Multiple equilibria in the Atlantic meridional overturning circulation

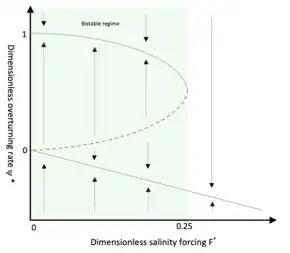
Solution of the Stommel two-box model. Here the dimensionless overturning rate formula_15 is plotted against the dimensionless salinity forcing formula_16. For formula_16 smaller than 0.25, the overturning is bistable. The solution with the solid line is stable and the solution with the dashed line is unstable.

The solution of formula_22 is not physically possible, because it contradicts the assumption that formula_23.